City Hall, George Town

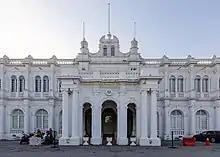
The City Hall is steeped in Edwardian Baroque and Palladian architecture.

Completed in 1903, the two-storey building combines Edwardian Baroque and Palladian architectural styles. It has been listed as a national monument since 1982 under the Antiquities Act 1976.